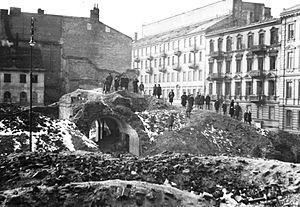
La littérature de la Shoah est constituée par les ouvrages littéraires qui témoignent directement ou évoquent l'anéantissement des Juifs par le nazisme entre 1939 et 1945. Cet événement, qui est souvent considéré comme une marque distinctive du XXᵉ siècle, a reçu différents noms avant que le terme Shoah ne s'impose dans le monde et plus particulièrement en France à travers le film de Claude Lanzmann datant de 1985.